Sound film

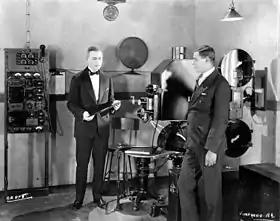
Western Electric engineer E. B. Craft, at left, demonstrating the Vitaphone projection system. A Vitaphone disc had a running time of about 11 minutes, enough to match that of a reel of 35 mm film.

In 1925, Sam Warner of Warner Bros., then a small Hollywood studio with big ambitions, saw a demonstration of the Western Electric sound-on-disc system and was sufficiently impressed to persuade his brothers to agree to experiment with using this system at New York City's Vitagraph Studios, which they had recently purchased. The tests were convincing to the Warner Brothers, if not to the executives of some other picture companies who witnessed them. Consequently, in April 1926 the Western Electric Company entered into a contract with Warner Brothers and W. J. Rich, a financier, giving them an exclusive license for recording and reproducing sound pictures under the Western Electric system. To exploit this license the Vitaphone Corporation was organized with Samuel L. Warner as its president. Vitaphone, as this system was now called, was publicly introduced on August 6, 1926, with the premiere of "Don Juan"; the first feature-length movie to employ a synchronized sound system of any type throughout, its soundtrack contained a musical score and added sound effects, but no recorded dialogue—in other words, it had been staged and shot as a silent film. Accompanying "Don Juan", however, were eight shorts of musical performances, mostly classical, as well as a four-minute filmed introduction by Will H. Hays, president of the Motion Picture Association of America, all with live-recorded sound. These were the first true sound films exhibited by a Hollywood studio. Warner Bros.' "The Better 'Ole", technically similar to "Don Juan", followed in October.